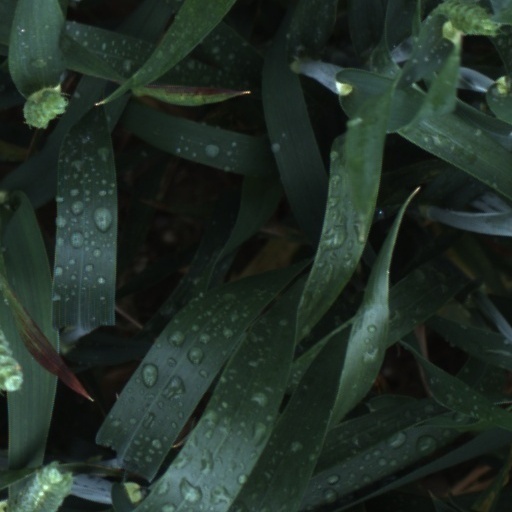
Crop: wheat